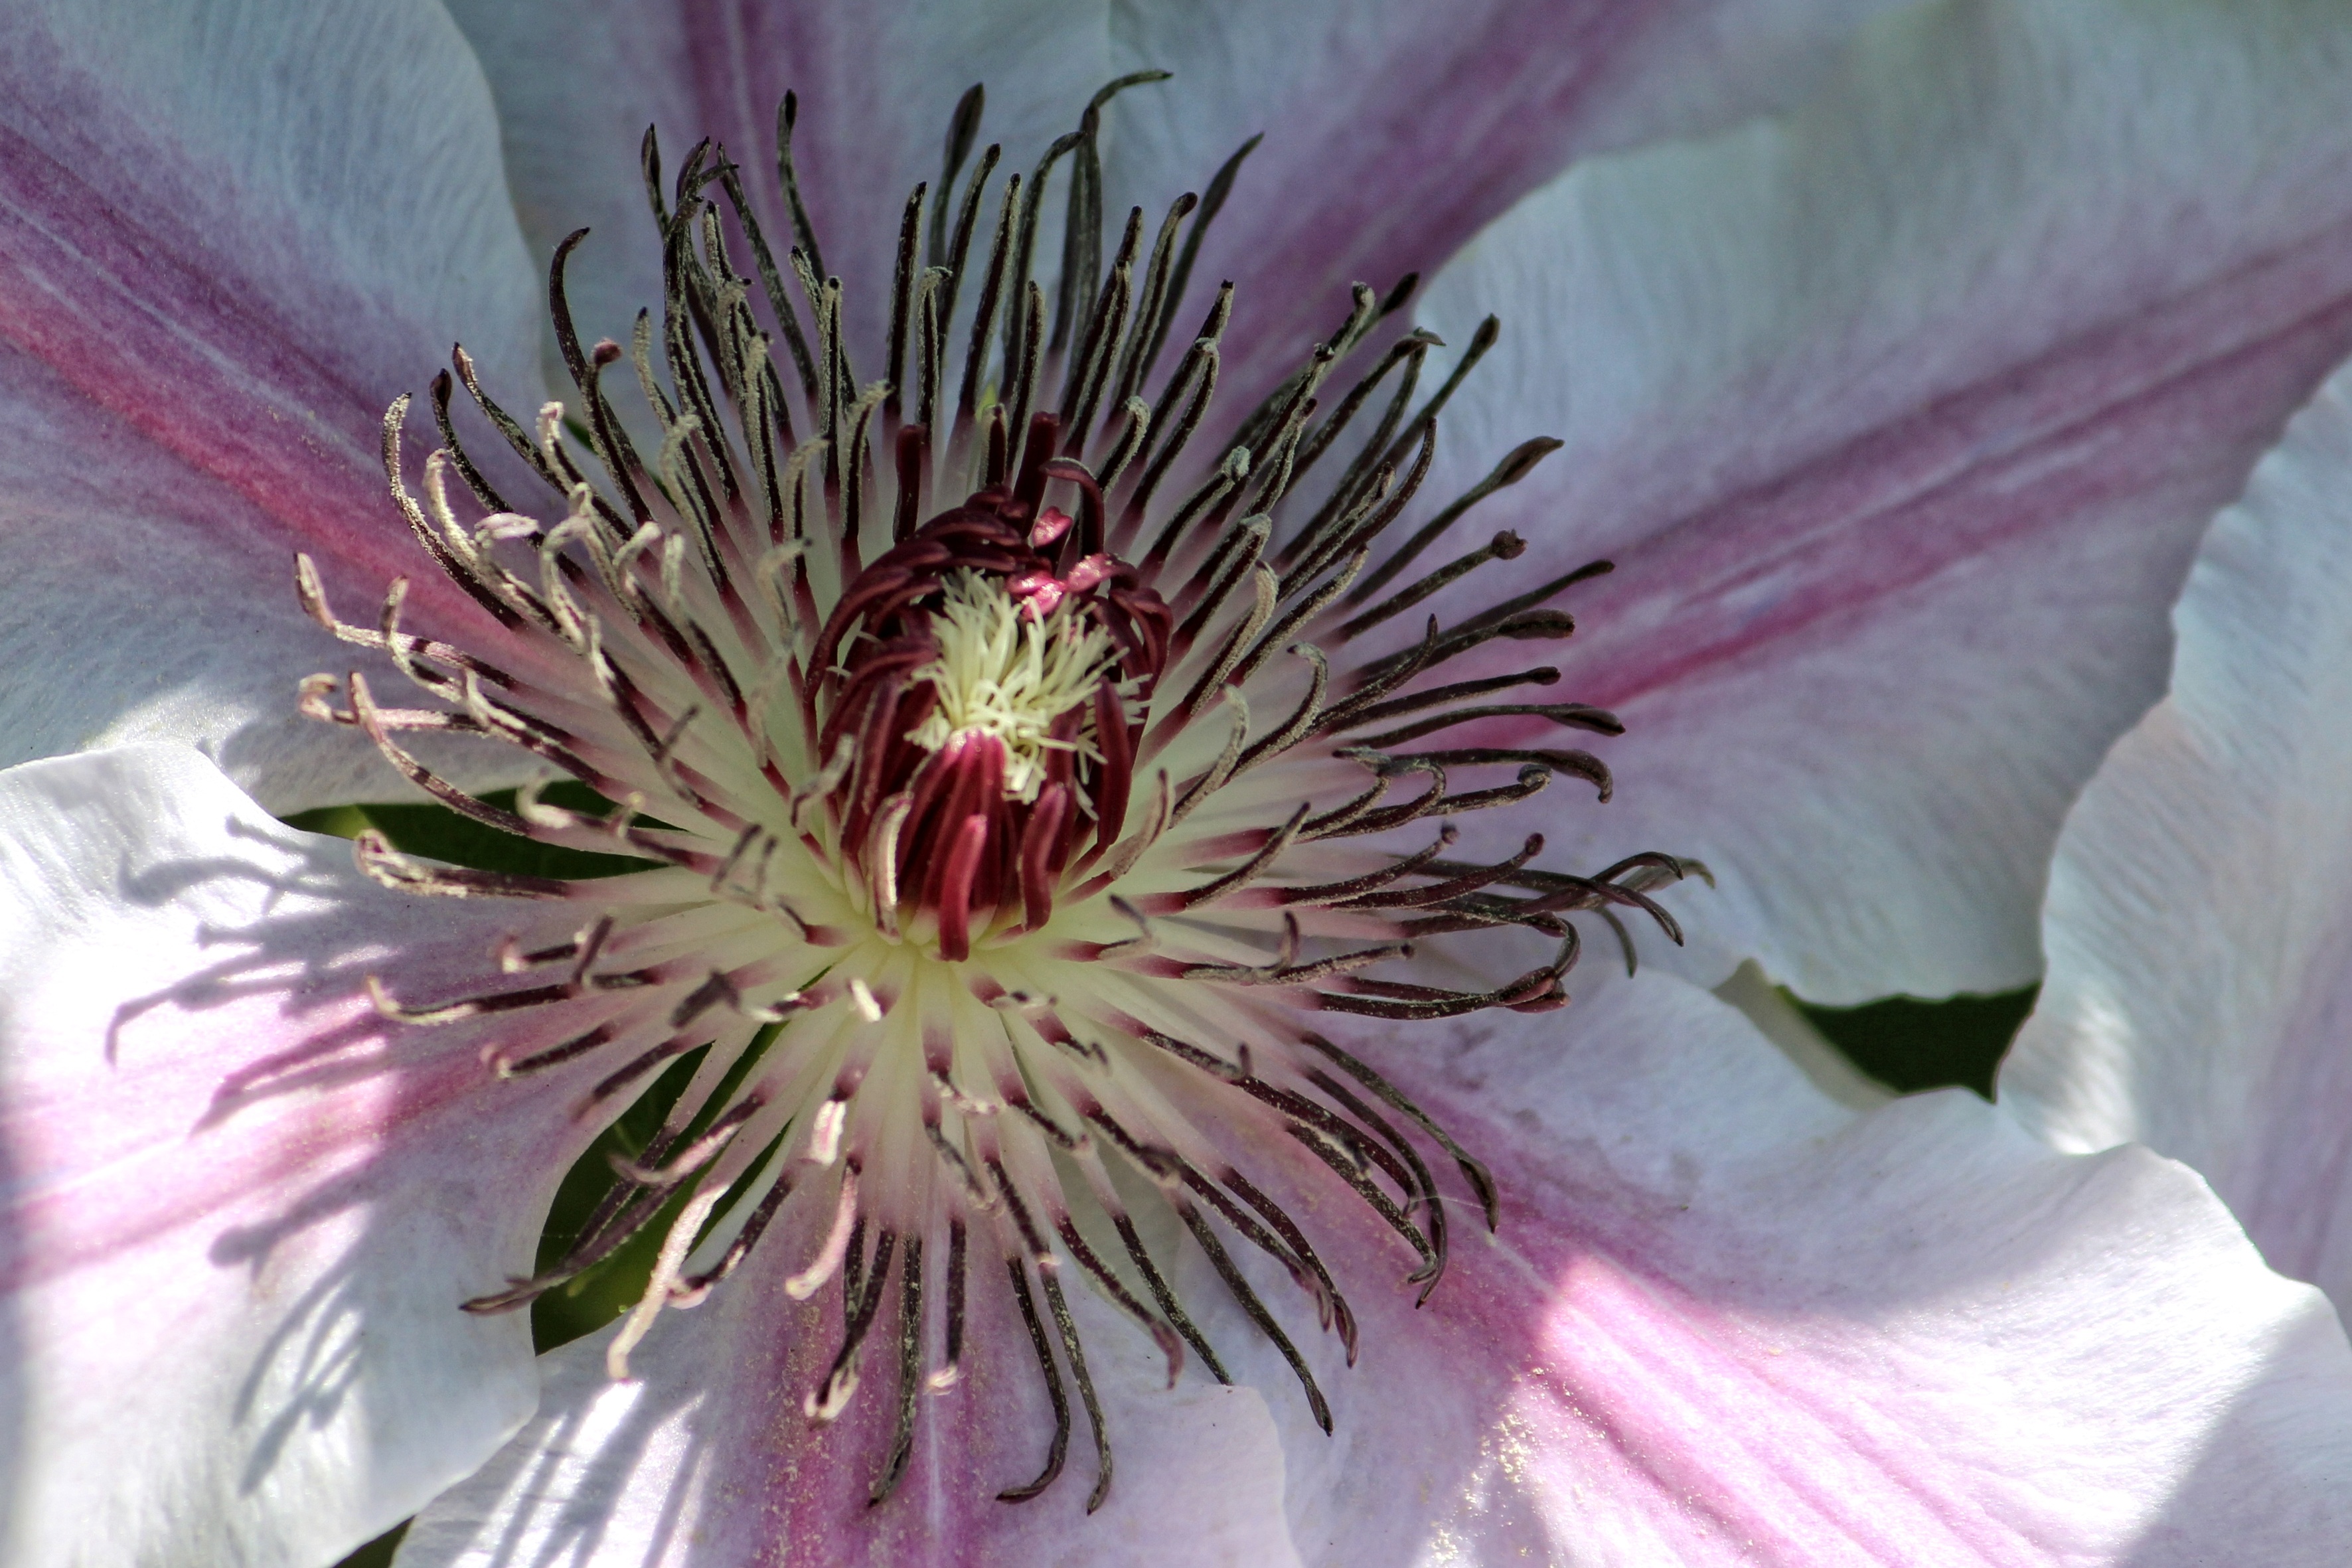
blossom, plant, flower, petal, bloom, botany, climber, pink, flora, flowers, close up, lily, clematis, macro photography, flowering plant, land plant